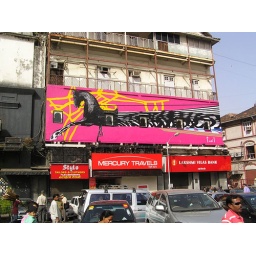
A mural of the black horse near Rampart Row